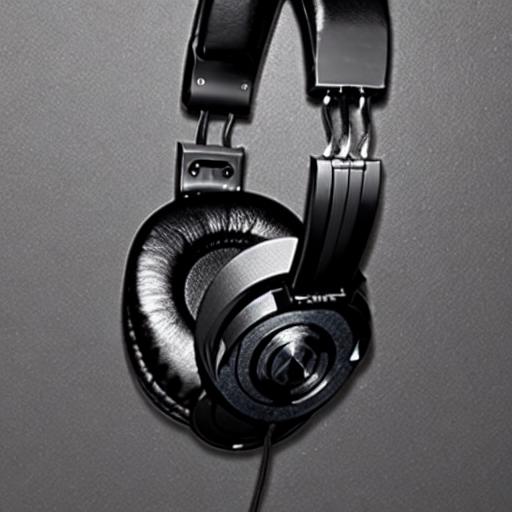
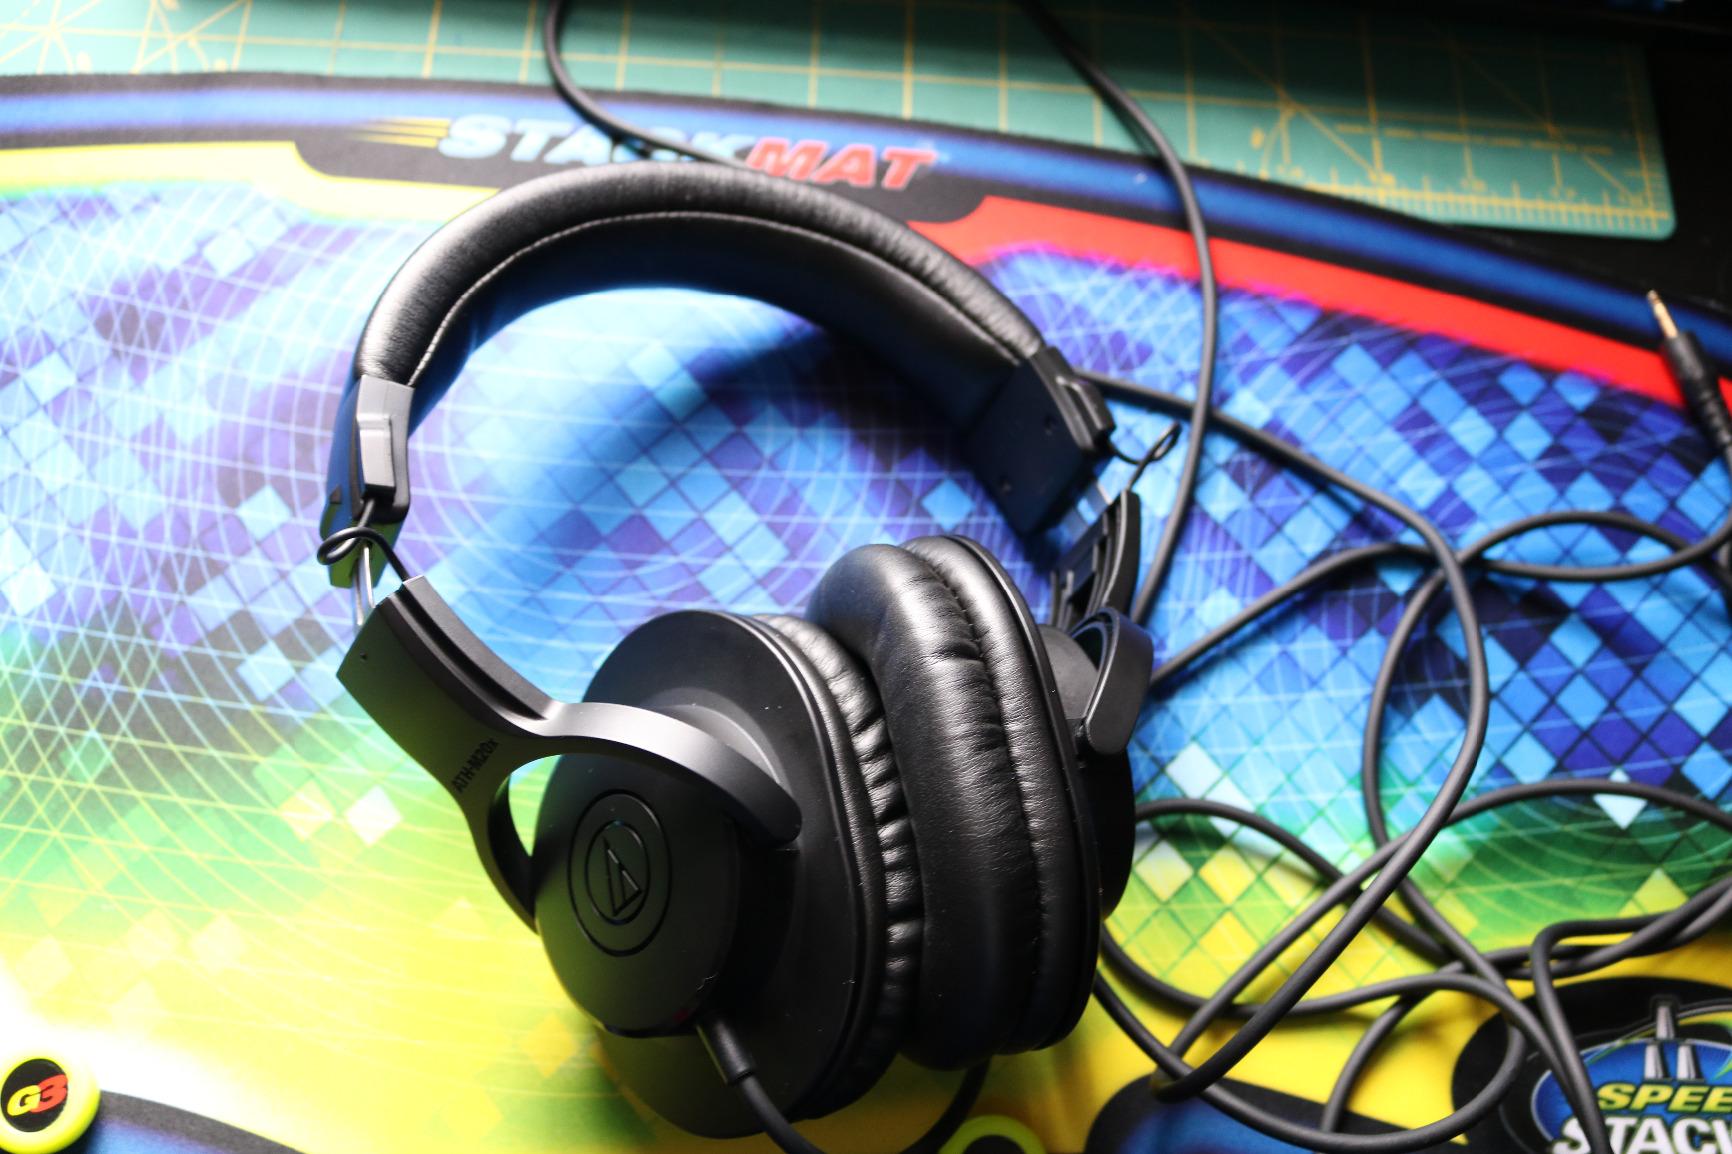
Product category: headphones
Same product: no